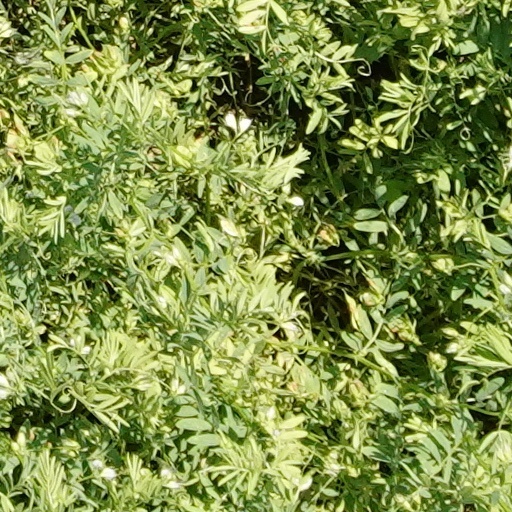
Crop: wheat